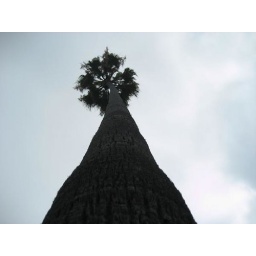
tree in mission beach san diego